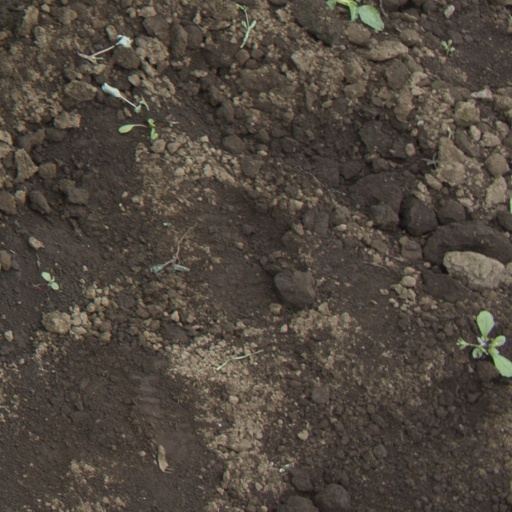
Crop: soybean